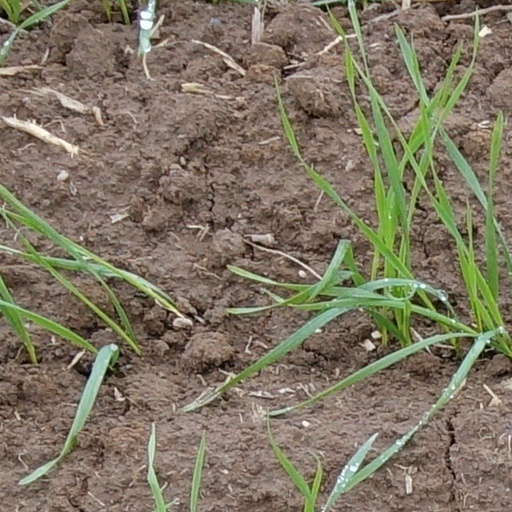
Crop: wheat